2011 Isle of Man TT

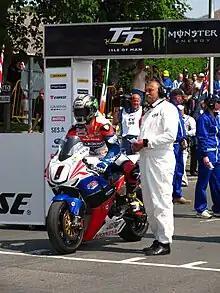
Superbike TT winner John McGuinness at the start of the race

"Fastest Lap: Gary Johnson – 125.892 mph (17' 58.92) on lap 2."